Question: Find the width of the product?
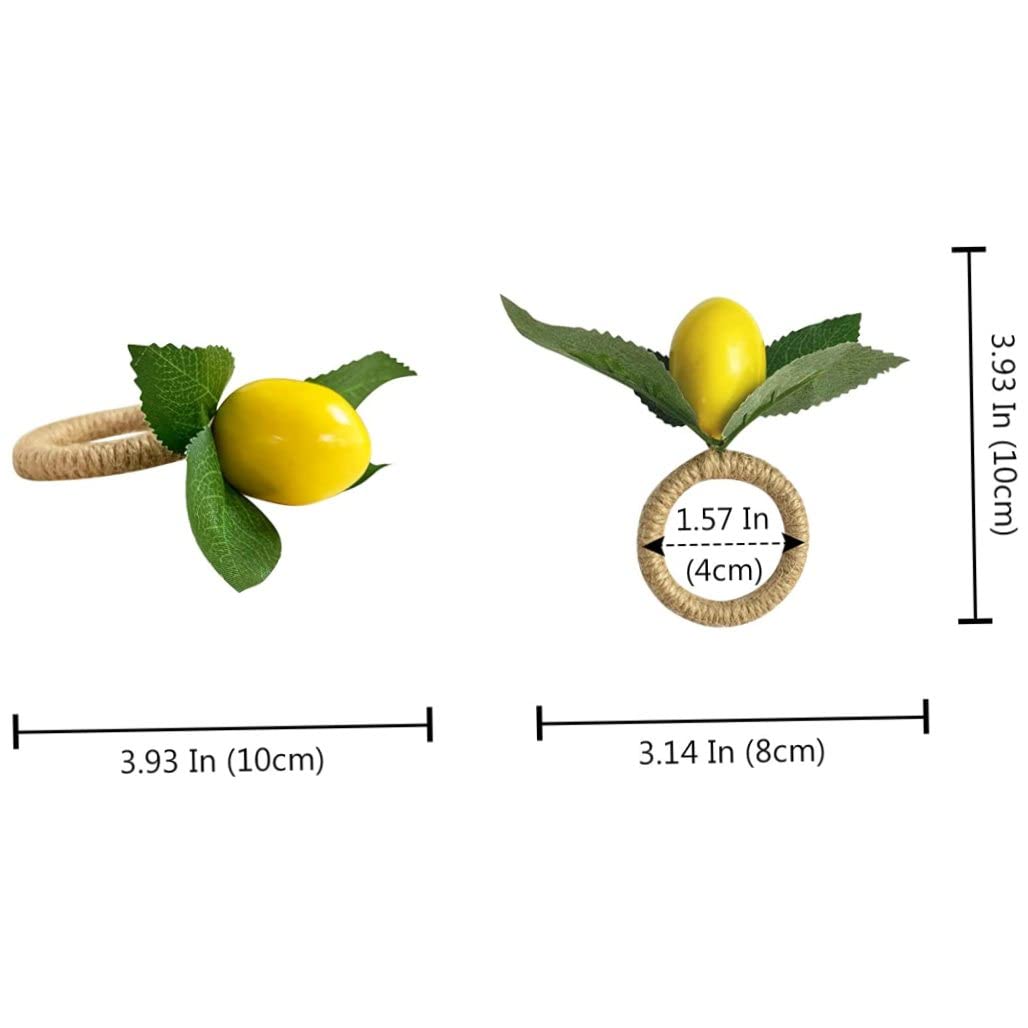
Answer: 8.0 centimetre